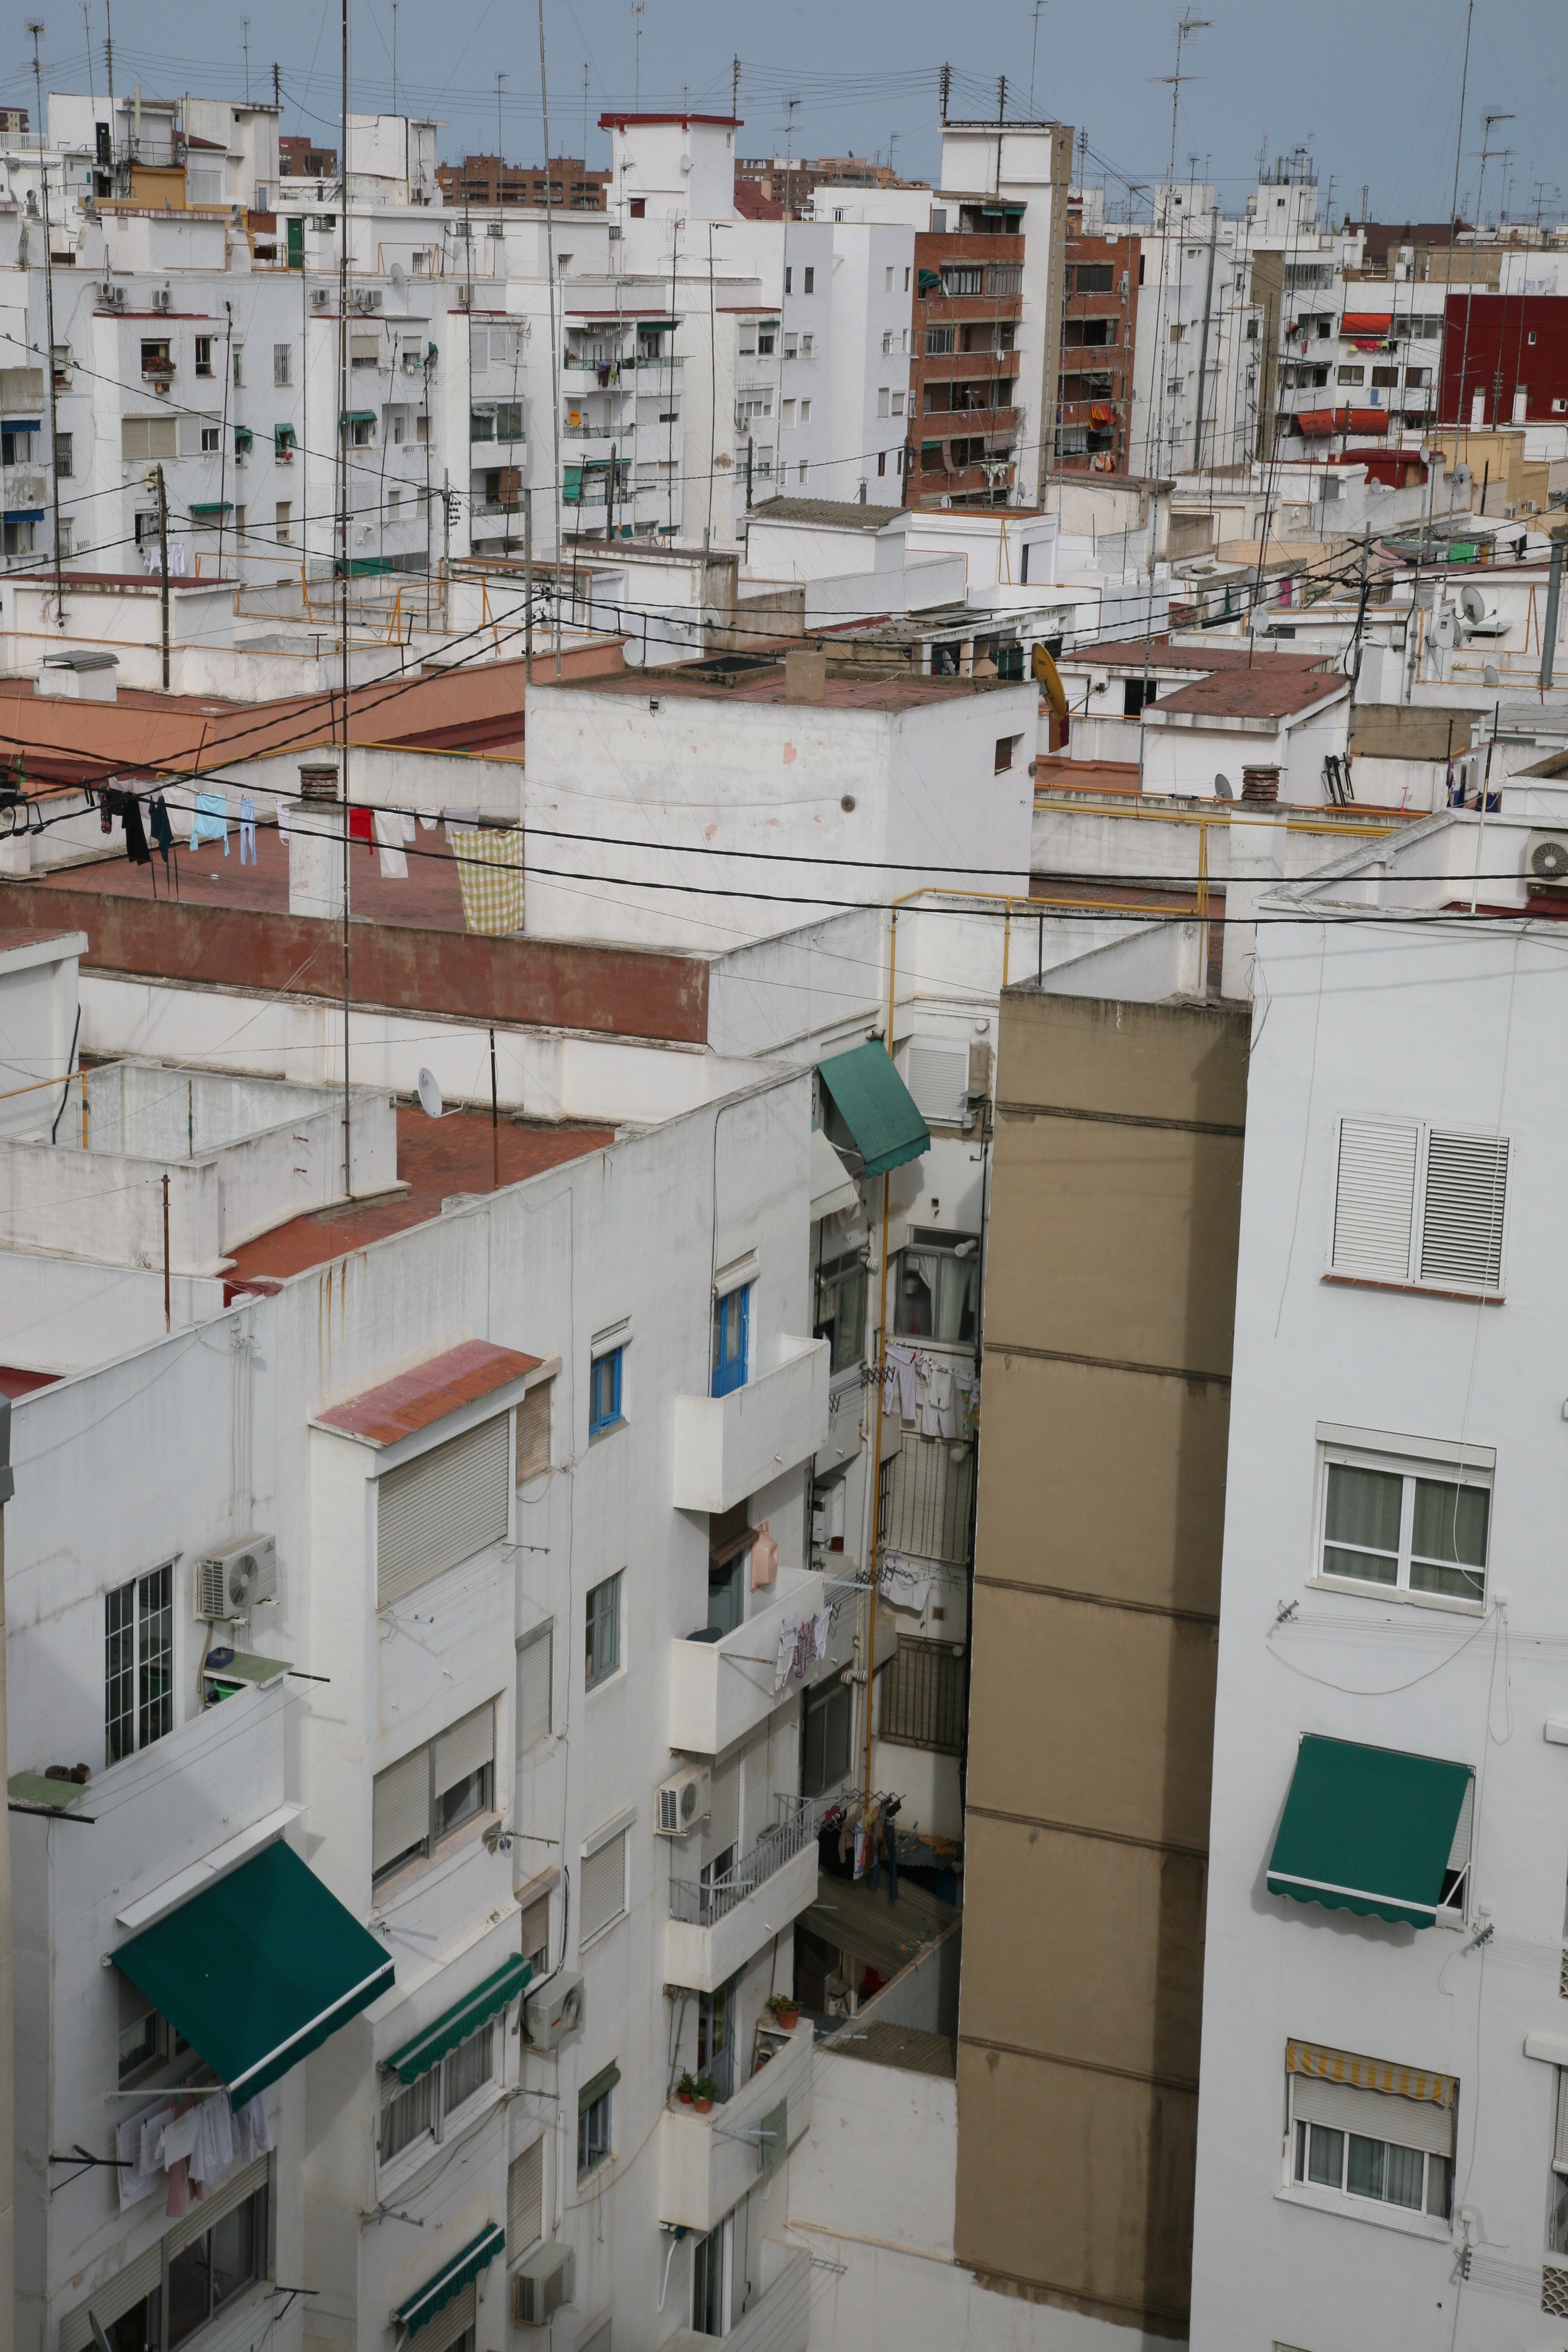
architecture, town, city, wall, downtown, facade, apartment, tower block, spain, espagne, arquitectura, valencia, espanha, architektur, espana, spanien, spagna, neighbourhood, spanje, espanya, eixample, valence, townplanning, urbanisme, urban area, residential area, human settlement